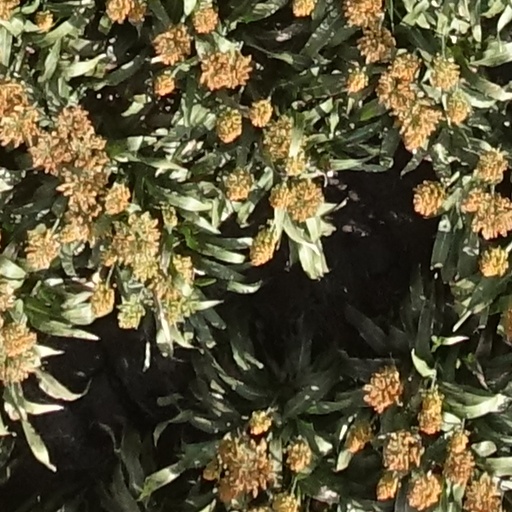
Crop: sorghum